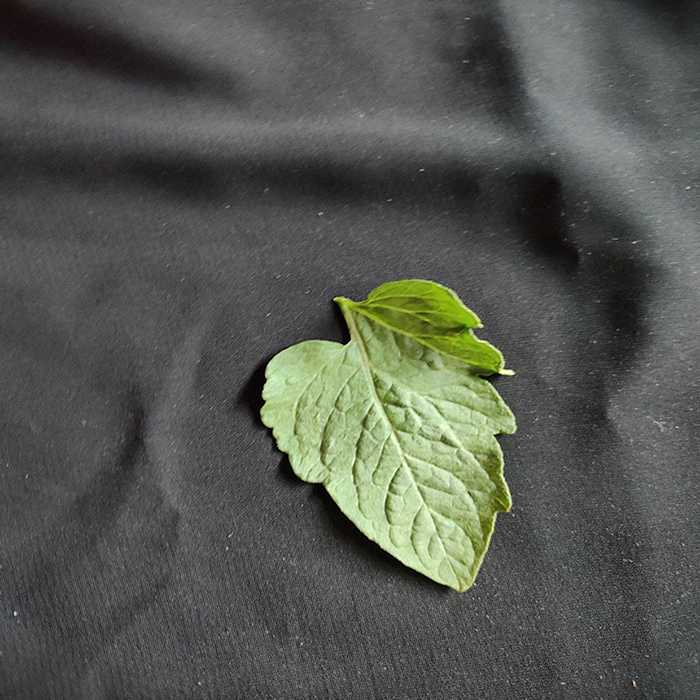
Plant: Tomato
Label: Tomato Fresh leaf